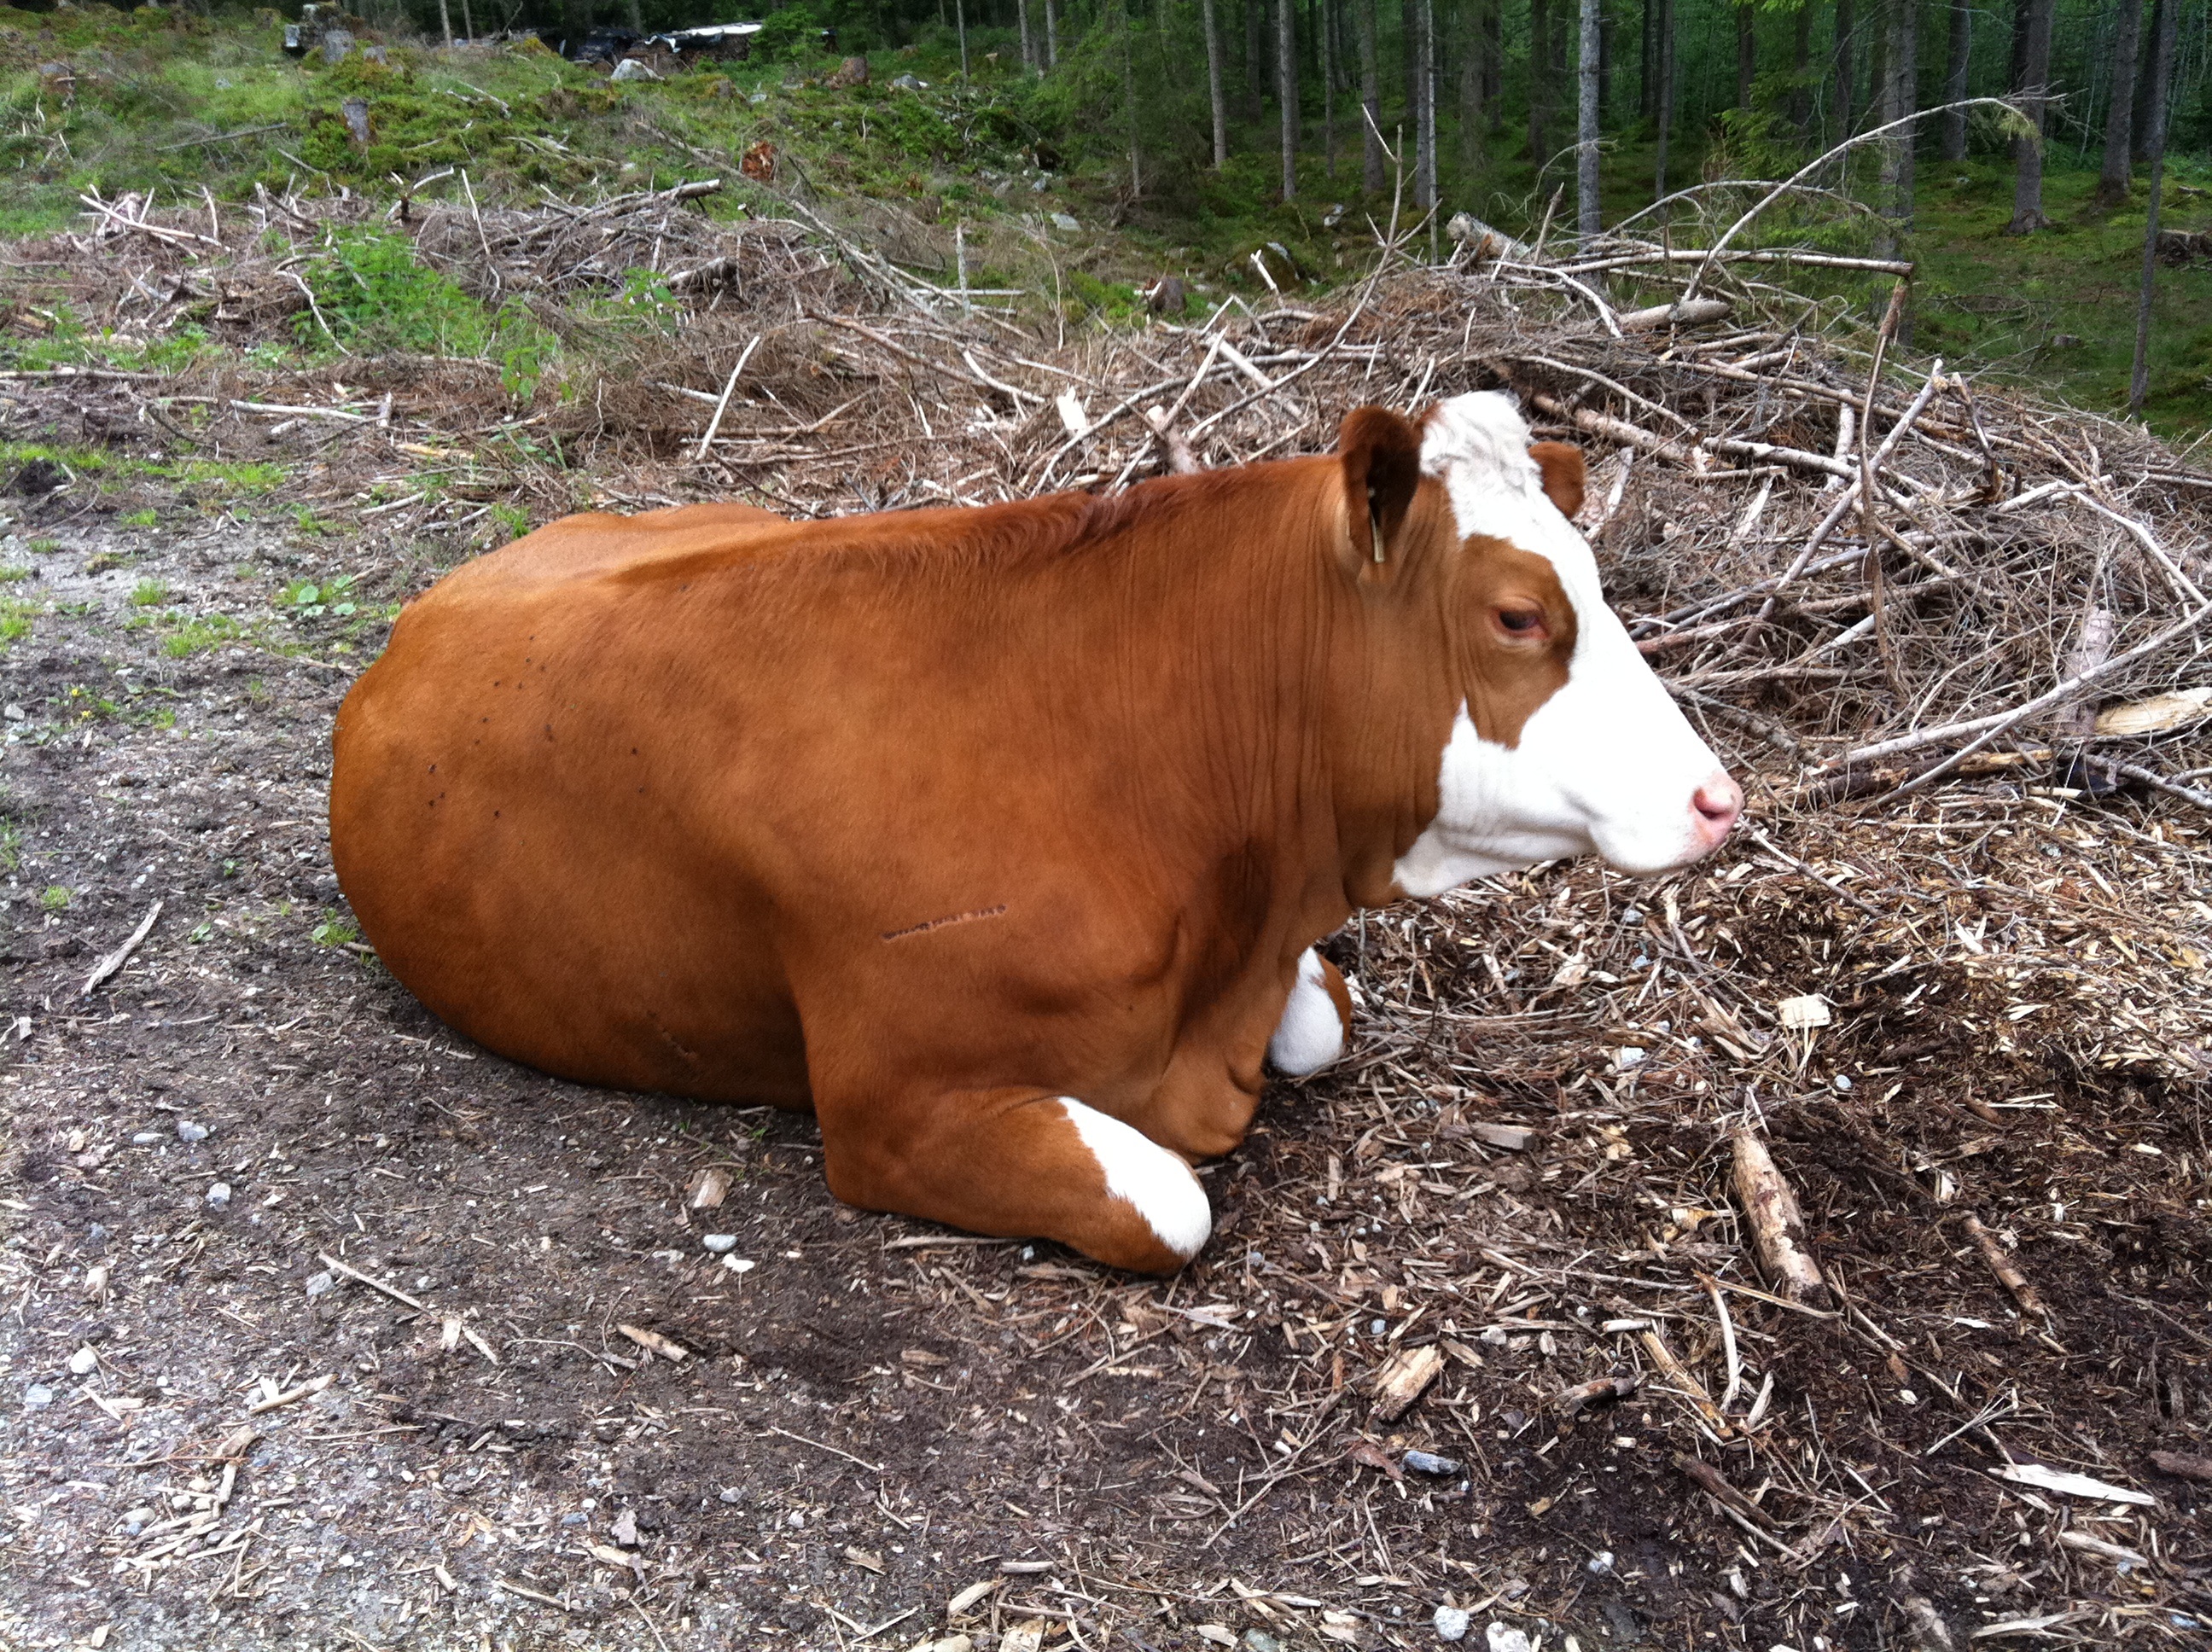
nature, grass, farm, animal, food, cow, pasture, grazing, mammal, rest, agriculture, calf, bull, ox, dairy cow, cattle like mammal, cow goat family